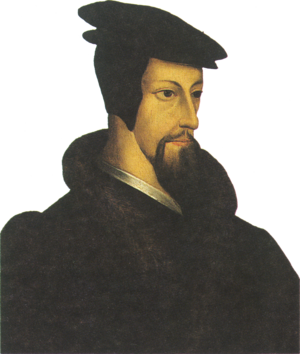
L'histoire du Loiret, en tant qu'entité administrative, commence le 22 décembre 1789 par un décret de l'Assemblée constituante, qui entre en vigueur quelques mois plus tard, le 4 mars 1790. Il est constitué à partir d'une partie des anciennes provinces de l'Orléanais et du Berry. Mais l'histoire du territoire du département du Loiret est bien plus ancienne.
L’État possède une triple signification :
La réforme protestante, également appelée « la Réforme », amorcée au XVIᵉ siècle, est une volonté d'un retour aux sources du christianisme et aussi, par extension, un besoin de considérer la religion et la vie sociale d'une autre manière. Elle reflète l'angoisse des âmes, par la question du salut, centrale dans la réflexion des réformateurs, qui dénoncent la corruption de toute la société engendrée par le commerce des indulgences. Les réformateurs profitent de l'essor de l'imprimerie pour faire circuler la Bible en langues vernaculaires, et montrent qu'elle ne fait mention ni des saints, ni du culte de la Vierge, ni du purgatoire. La référence à la Bible comme norme est néanmoins une des principales motivations des réformateurs. Ce principe, Sola scriptura, les guidera.
L'histoire du concept de surpopulation retrace les idées et les préoccupations que se sont faites les sociétés au sujet de la surpopulation. Ce débat, initié dès l'Antiquité avec les auteurs grecs et les récits bibliques, a atteint son paroxysme au XVIIIᵉ siècle avec le pasteur Thomas Malthus, qui a donné son nom à une politique prônant la restriction démographique, le malthusianisme. Tantôt favorables à un contrôle des naissances, tantôt hostiles, les motivations des tenants du concept sont d'ordres économique, politique, éthique, religieux, philosophique et, plus particulièrement depuis le XXIᵉ siècle, écologique.
Les vaudois du Luberon sont des personnes de la région du Luberon qui appartiennent à l'Église évangélique vaudoise, c'est-à-dire qui suivirent les doctrines de Vaudès, créateur en 1170 d'un mouvement religieux appelé Les Pauvres de Lyon.
L'histoire écrite de la Suisse commence avec Jules César dans ses Commentaires sur la Guerre des Gaules. Les Grandes invasions esquissent les frontières linguistiques du pays et provoquent des alliances entre petits États au Moyen Âge, entre 1291 et 1332, pour former la Confédération des III cantons, la première étape de formation de la Confédération suisse. Puis la Confédération des VIII cantons se constitue par des pactes d'alliances défensives successives jusqu'en 1481. Pendant les siècles suivants, la Confédération des XIII cantons va se construire progressivement et acquérir une reconnaissance internationale définitive en 1648. Découpée et réorganisée en République helvétique durant son occupation par la France révolutionnaire, la Suisse obtient en 1803 de Bonaparte un statut fédéral. La Suisse devient alors la Confédération des vingt-deux cantons avant de regagner sa pleine souveraineté en 1815. Elle affronte ensuite une guerre civile et religieuse de laquelle émerge l'État fédéral de 1848. Tenante d'une politique de neutralité, la Suisse traverse les épreuves du XXᵉ siècle sans connaître la guerre.
Le Jeûne genevois est un jour férié célébré dans le canton de Genève le jeudi qui suit le premier dimanche de septembre. Les autres cantons suisses commémorent le Jeûne fédéral le troisième dimanche de septembre.
L'histoire du département de la Charente-Maritime, en tant qu'entité administrative, commence le 22 décembre 1789 par un décret de l'Assemblée constituante. Ce dernier n'entre cependant en vigueur que quelques mois plus tard, le 4 mars 1790. Fondé sur des considérations géographiques — le cours inférieur de la Charente — le département est alors nommé « Charente-Inférieure », appellation conservée jusqu'en 1941, date à laquelle il prendra le nom de « Charente-Maritime », dénomination soulignant sa situation sur le littoral atlantique.